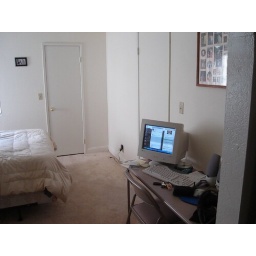
This view is from standing in the bathroom